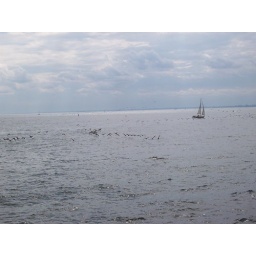
Sailing in a sea of black birds